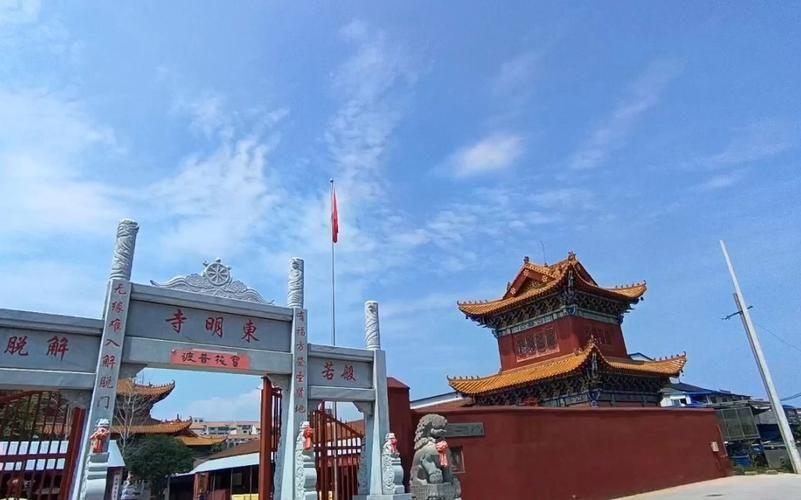
地标名称：东明寺
所在城市：焦作市·温县